Lucy and Desi

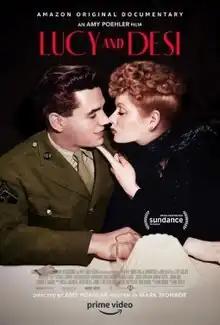
Amazon Prime release poster

Lucy and Desi is a 2022 American documentary film directed by Amy Poehler in her documentary directorial debut. The film explores the unlikely partnership and enduring legacy of one of the most prolific power couples in entertainment history, Lucille Ball and Desi Arnaz.